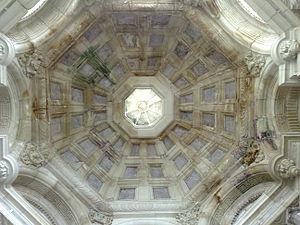
plafond à caissons Renaissance, chapelle Jean Forget de la cathédrale de Toul.